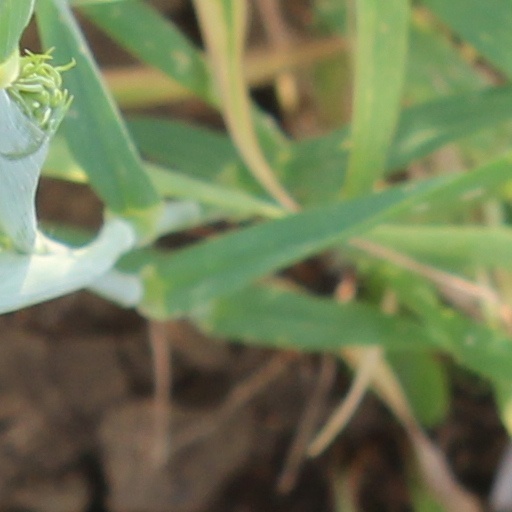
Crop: wheat